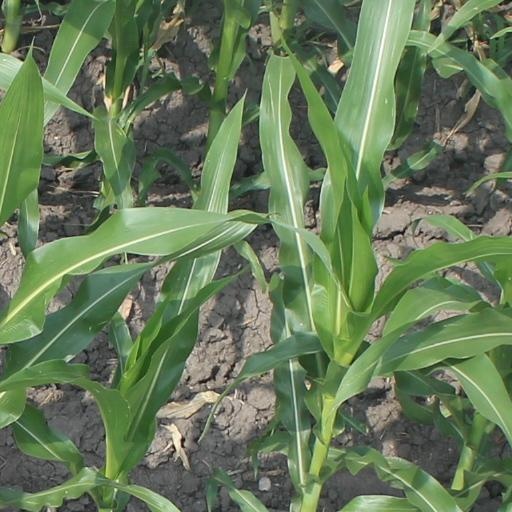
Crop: maize; corn